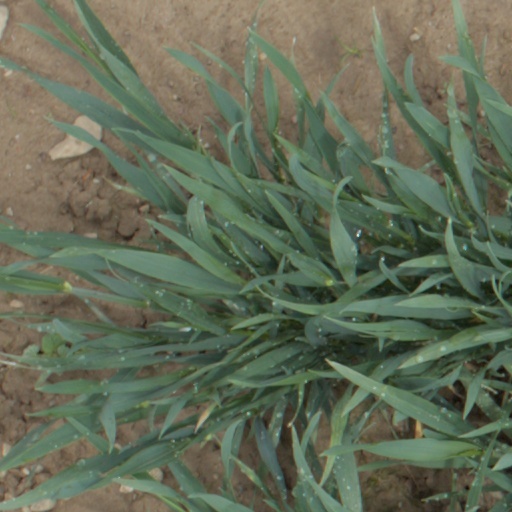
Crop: wheat